María Angélica Barreda

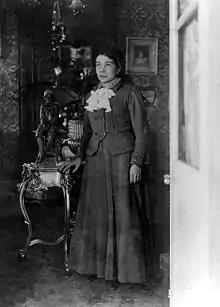
María Angélica Barreda in 1910

María Angélica Barreda (15 May 1887 – 21 July 1963) became in 1910 the first woman admitted to practice law in Argentina. She graduated from the National University of La Plata, receiving her degree on 28 December 1909.